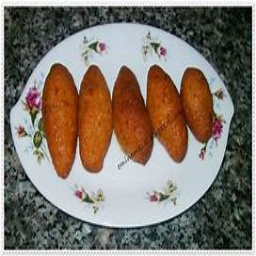
Label: kibbeh